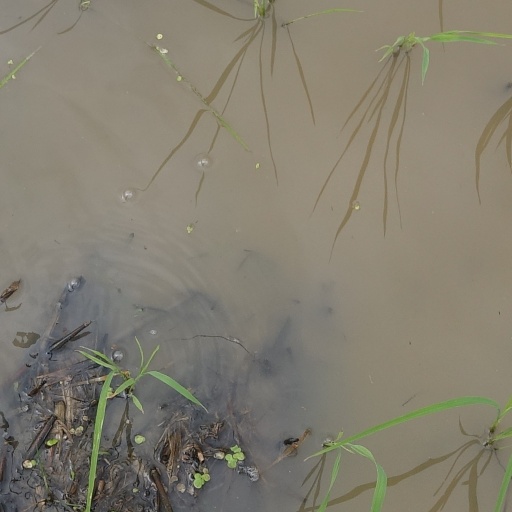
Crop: rice